Bergenhus Fortress

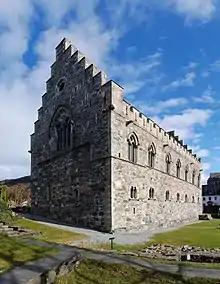
Haakon's Hall

"Haakon's Hall" is a medieval stone hall located inside the fortress. The hall was constructed in the middle of the 13th century, during the reign of King Håkon Håkonsson (1217–1263). In medieval times, it was the largest building of the royal palace in Bergen. It is the largest secular medieval building in Norway and the likely inspiration to similar great halls that were built on the royal estates in Oslo and Avaldsnes.